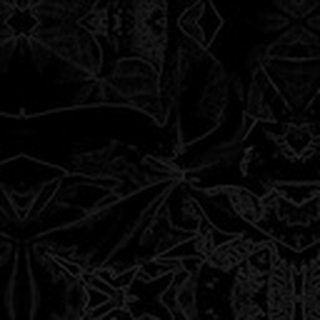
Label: healthy_cotton